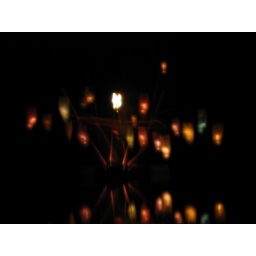
1:30 am. The lantern boat anchored in the lake starts to catch fire.